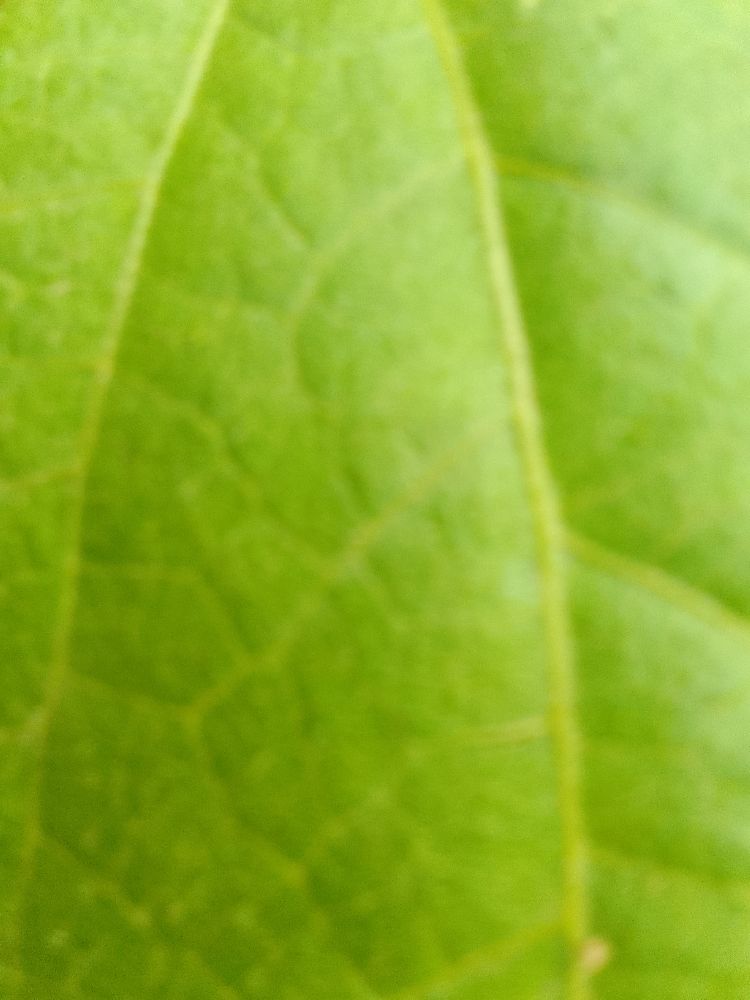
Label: healthy